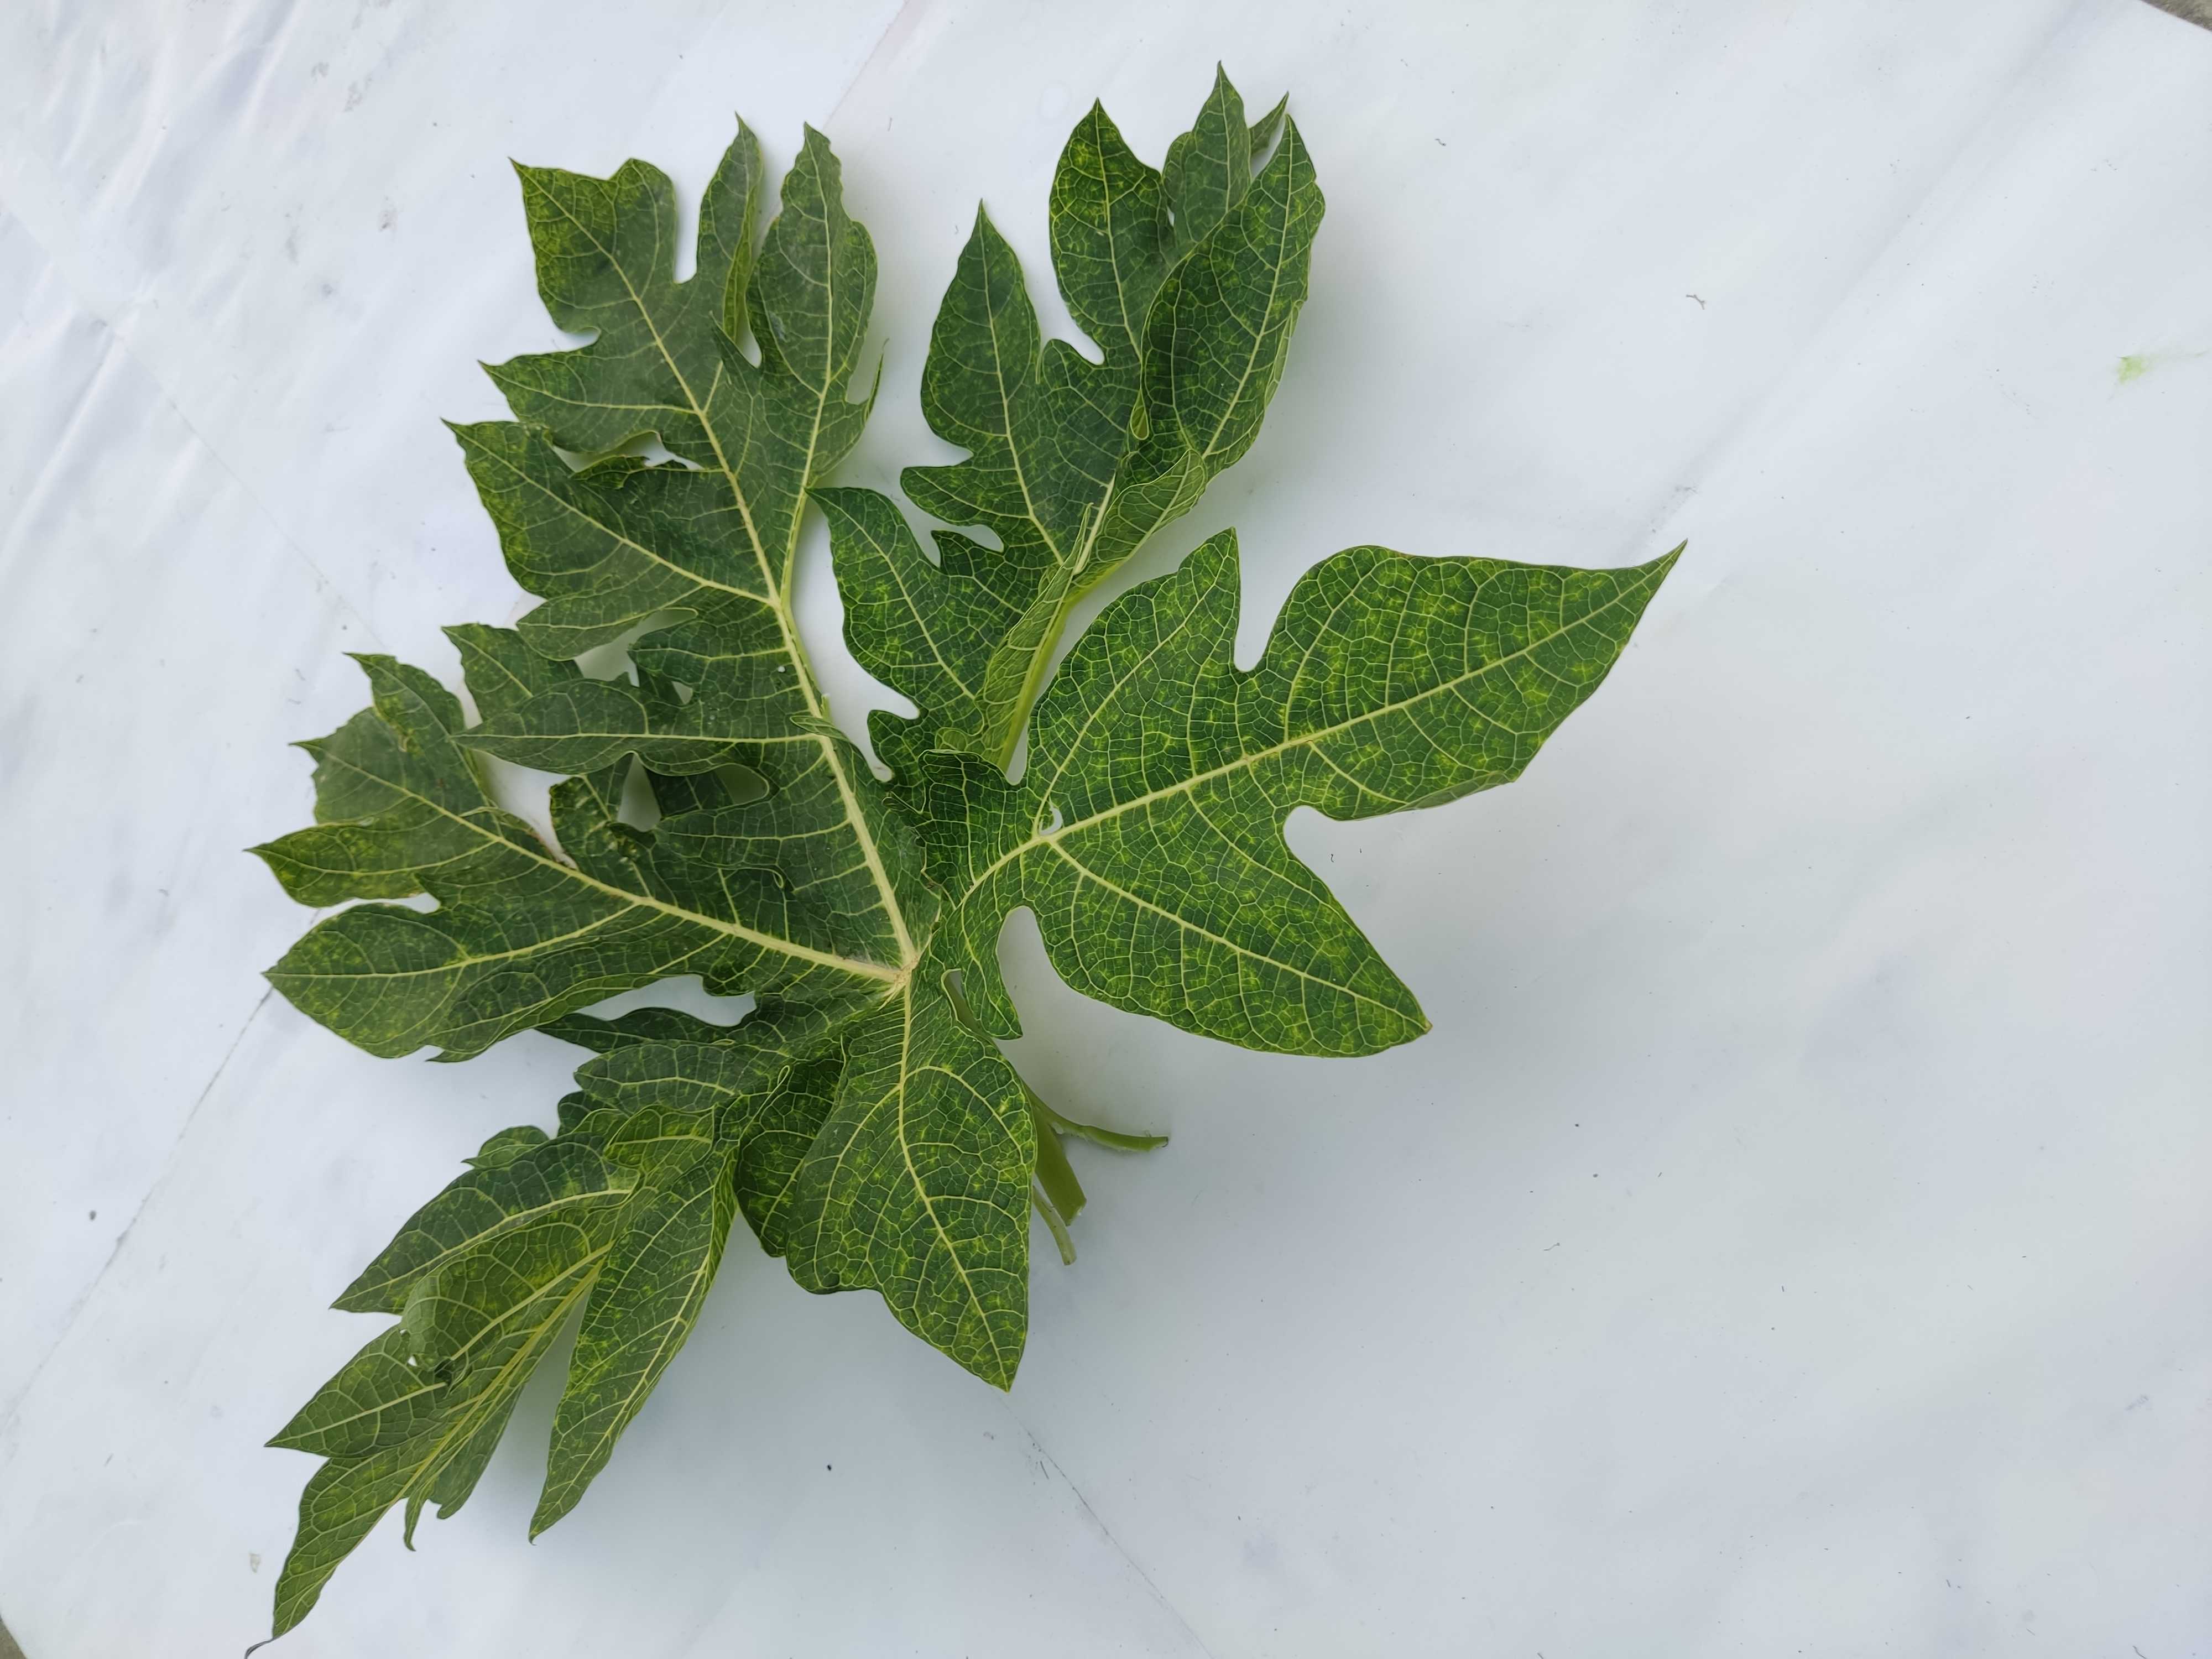
Label: Mosaic